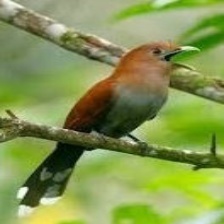
Species: CINNAMON ATTILA
Scientific name: ATTILA CINNAMOMEUS